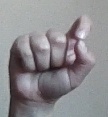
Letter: fa